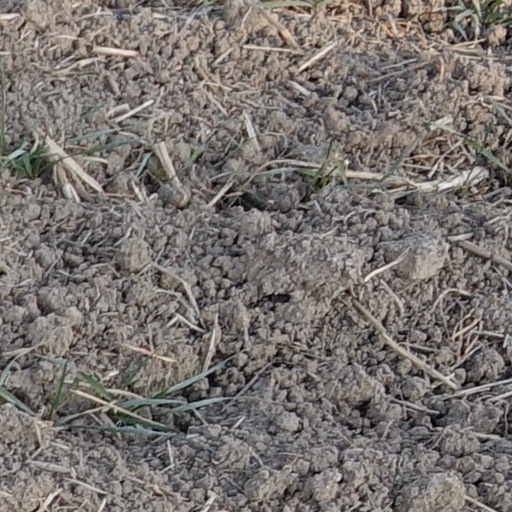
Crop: wheat